Gilberto Parlotti

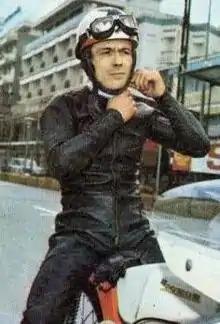

Gilberto Parlotti (17 September 1940 – 9 June 1972) was an Italian professional motorcycle racer competing in the FIM World Championship between 1969 and 1972. He competed for the Benelli, Derbi, Morbidelli and Tomos factories.